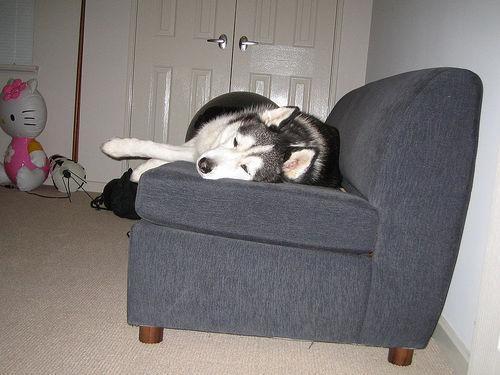
Eskimo_dog